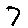
Label: 7